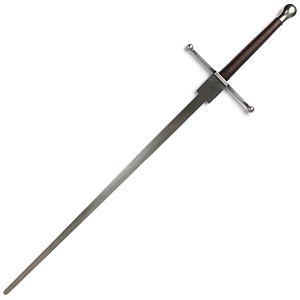
La Feder, est un type d'épée d'entraînement utilisée pour le Fechtschulen durant la Renaissance allemande. Cette arme existe depuis le XVᵉ siècle au moins, mais son usage en tant qu'arme d'entrainement ne s'est répandu qu'à partir du XVIᵉ siècle, lorsque l'usage de l'épée longue a décliné au cours des duels au profit de la rapière. La Feder apparait régulièrement dans les manuels de combat de l'époque, notamment dans ceux de Paulus Hector Mair et Joachim Meyer. Elle est restée en usage au XVIIᵉ siècle, et même sur une large portion du XVIIIᵉ siècle.